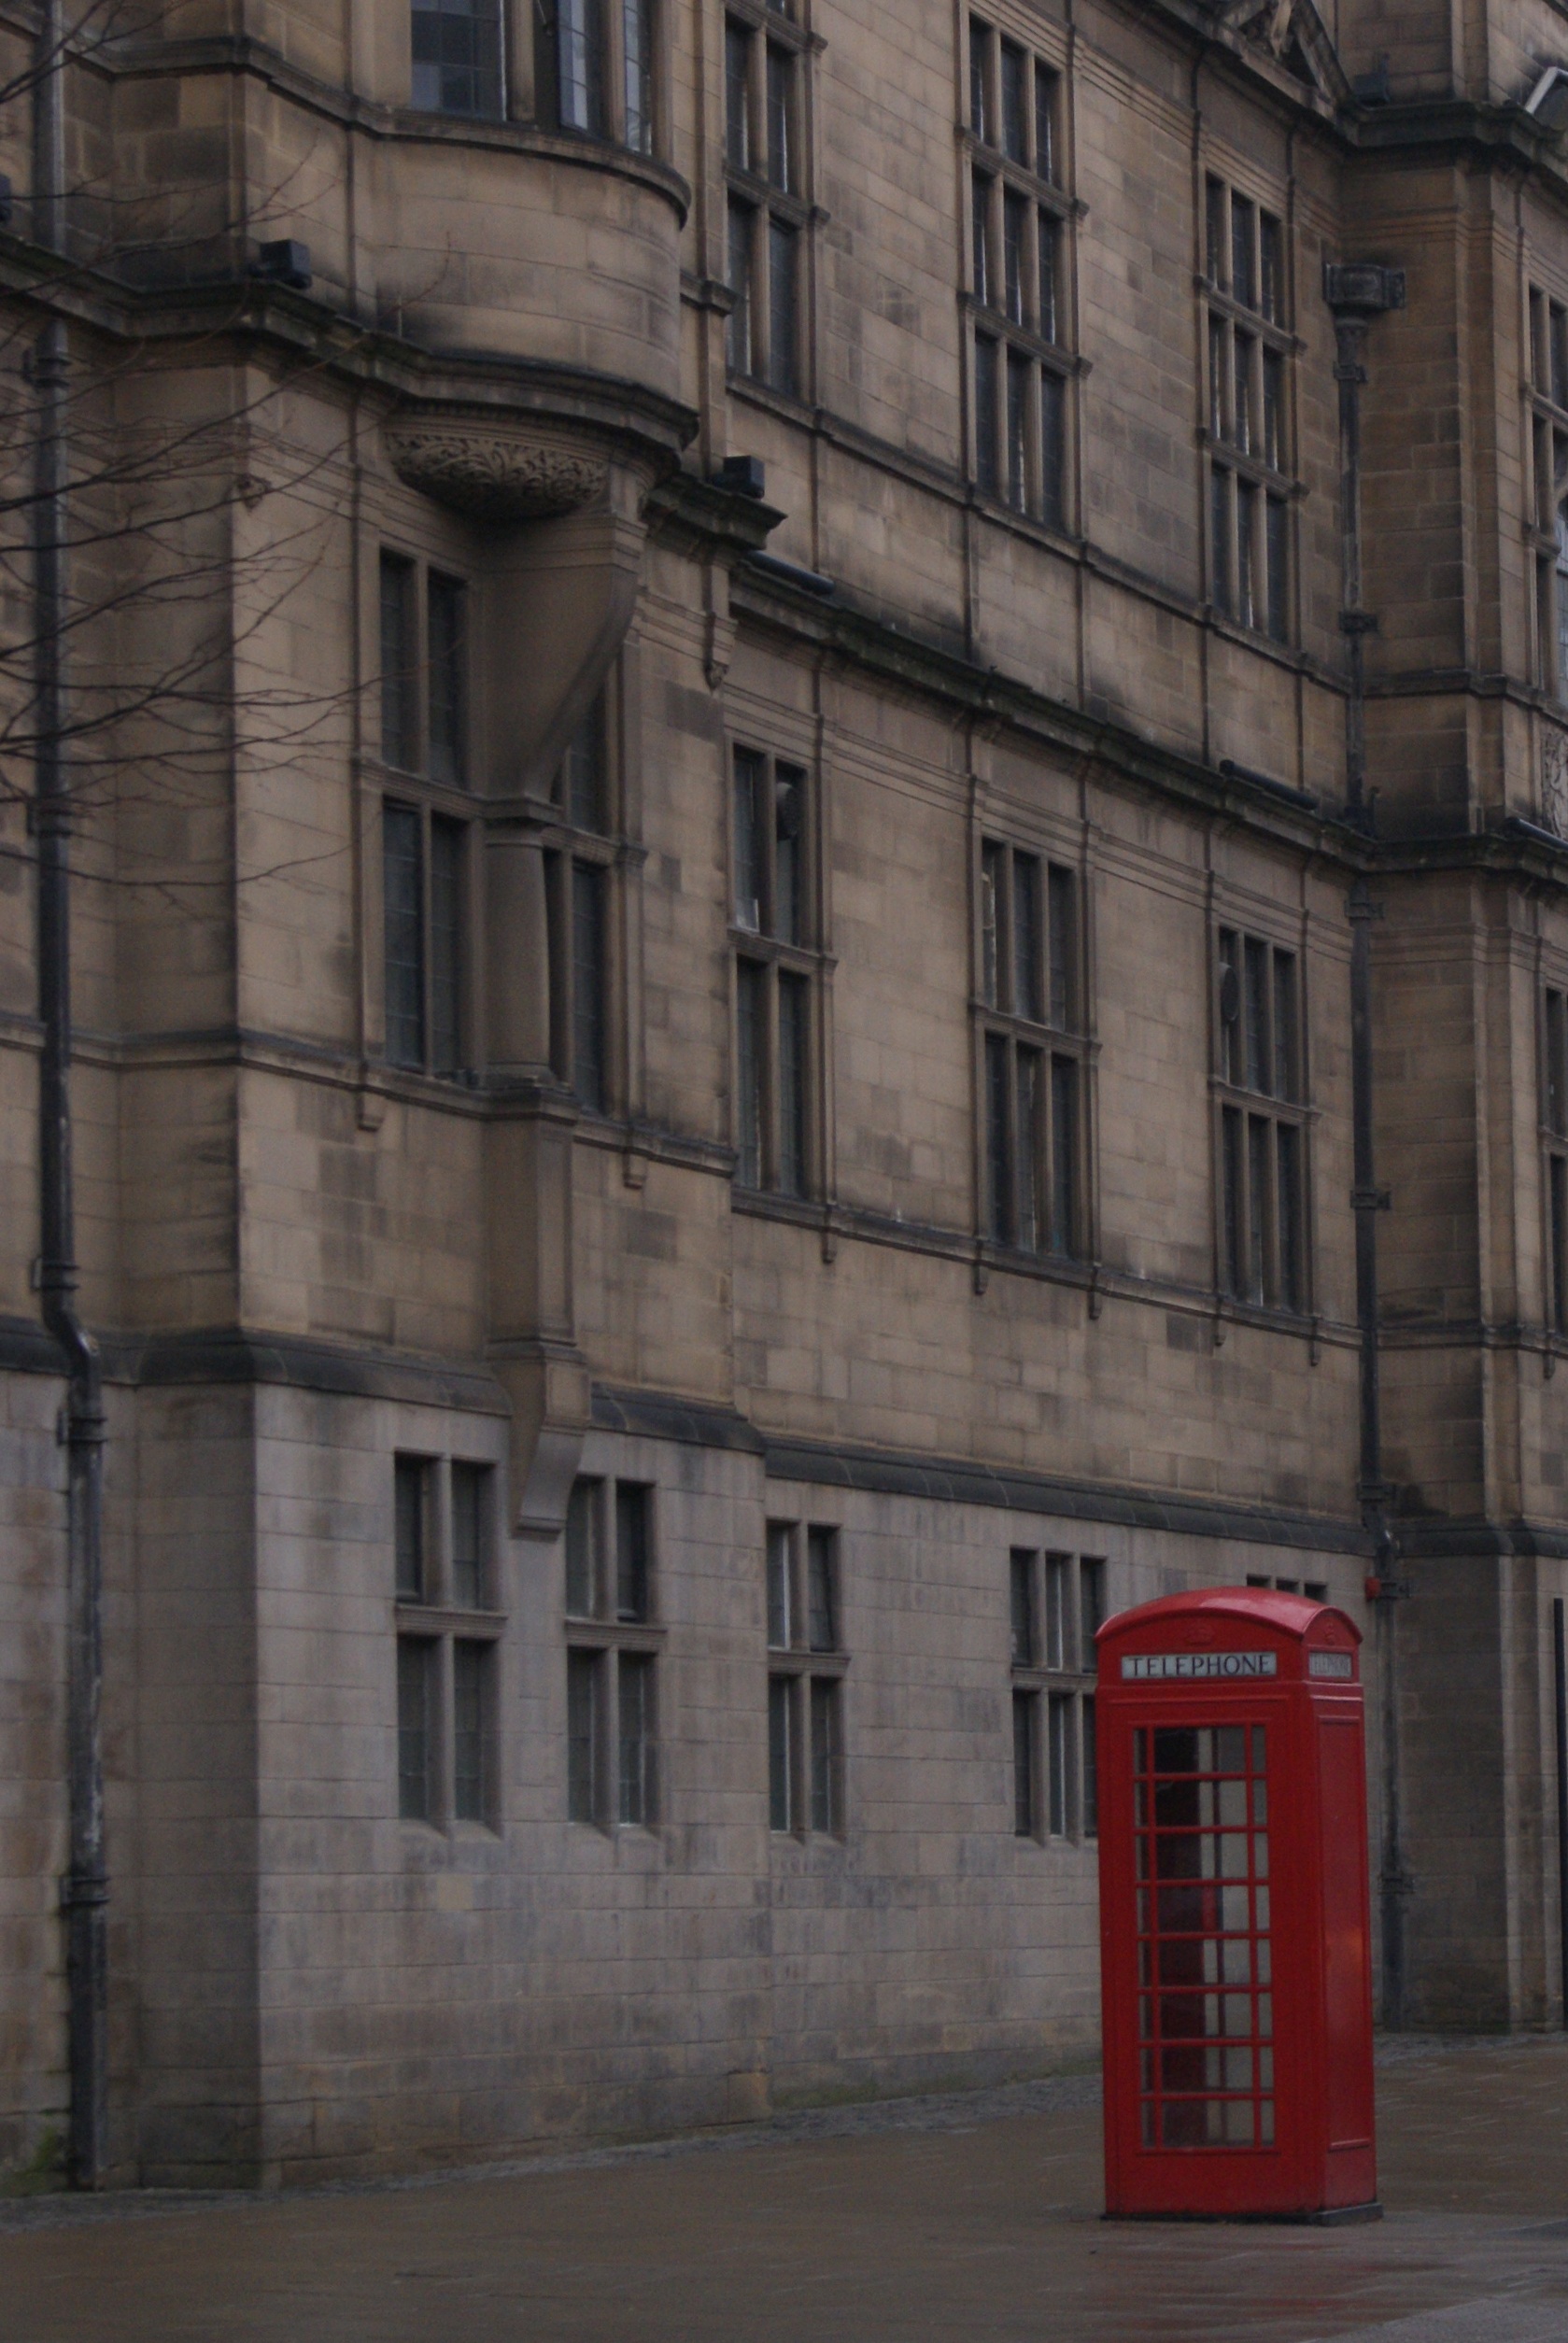
architecture, road, street, retro, house, window, building, old, alley, city, urban, downtown, travel, europe, red, phone, telephone, communication, facade, box, tourism, uk, england, london, infrastructure, public, payphone, british, english, britain, kingdom, traditional, booth, neighbourhood, urban area